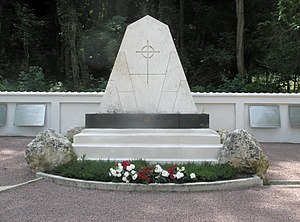
Danske soldatergrave i Braine
Monumentet på kirkegården
Danske soldatergrave i Braine, Frankrig.
I Braine, der ligger i Soissons, Aisne i Frankrig, findes nogle soldatergrave med dansksindede sønderjyder, som faldt på tysk side under 1. verdenskrig. 79 af de faldne sønderjyder er begravet på kirkegården. Kirkegården er udformet 1934 af arkitekt Oscar Gundlach-Pedersen, altså efter Genforeningen.